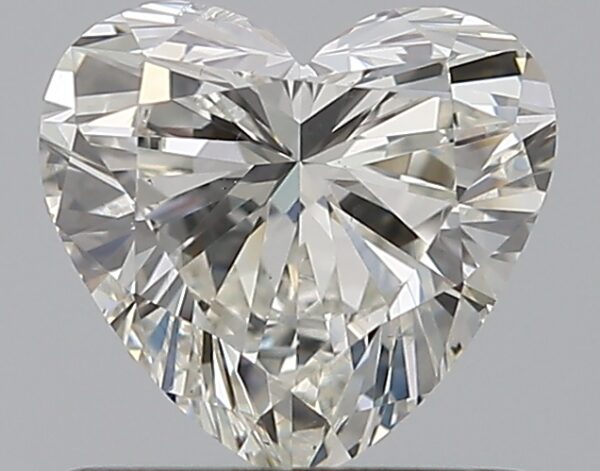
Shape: heart
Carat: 0.7
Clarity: SI1
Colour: I
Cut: VG
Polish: EX
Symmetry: VG
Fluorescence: M
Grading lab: GIA
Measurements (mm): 5.68 x 6.1 x 3.41